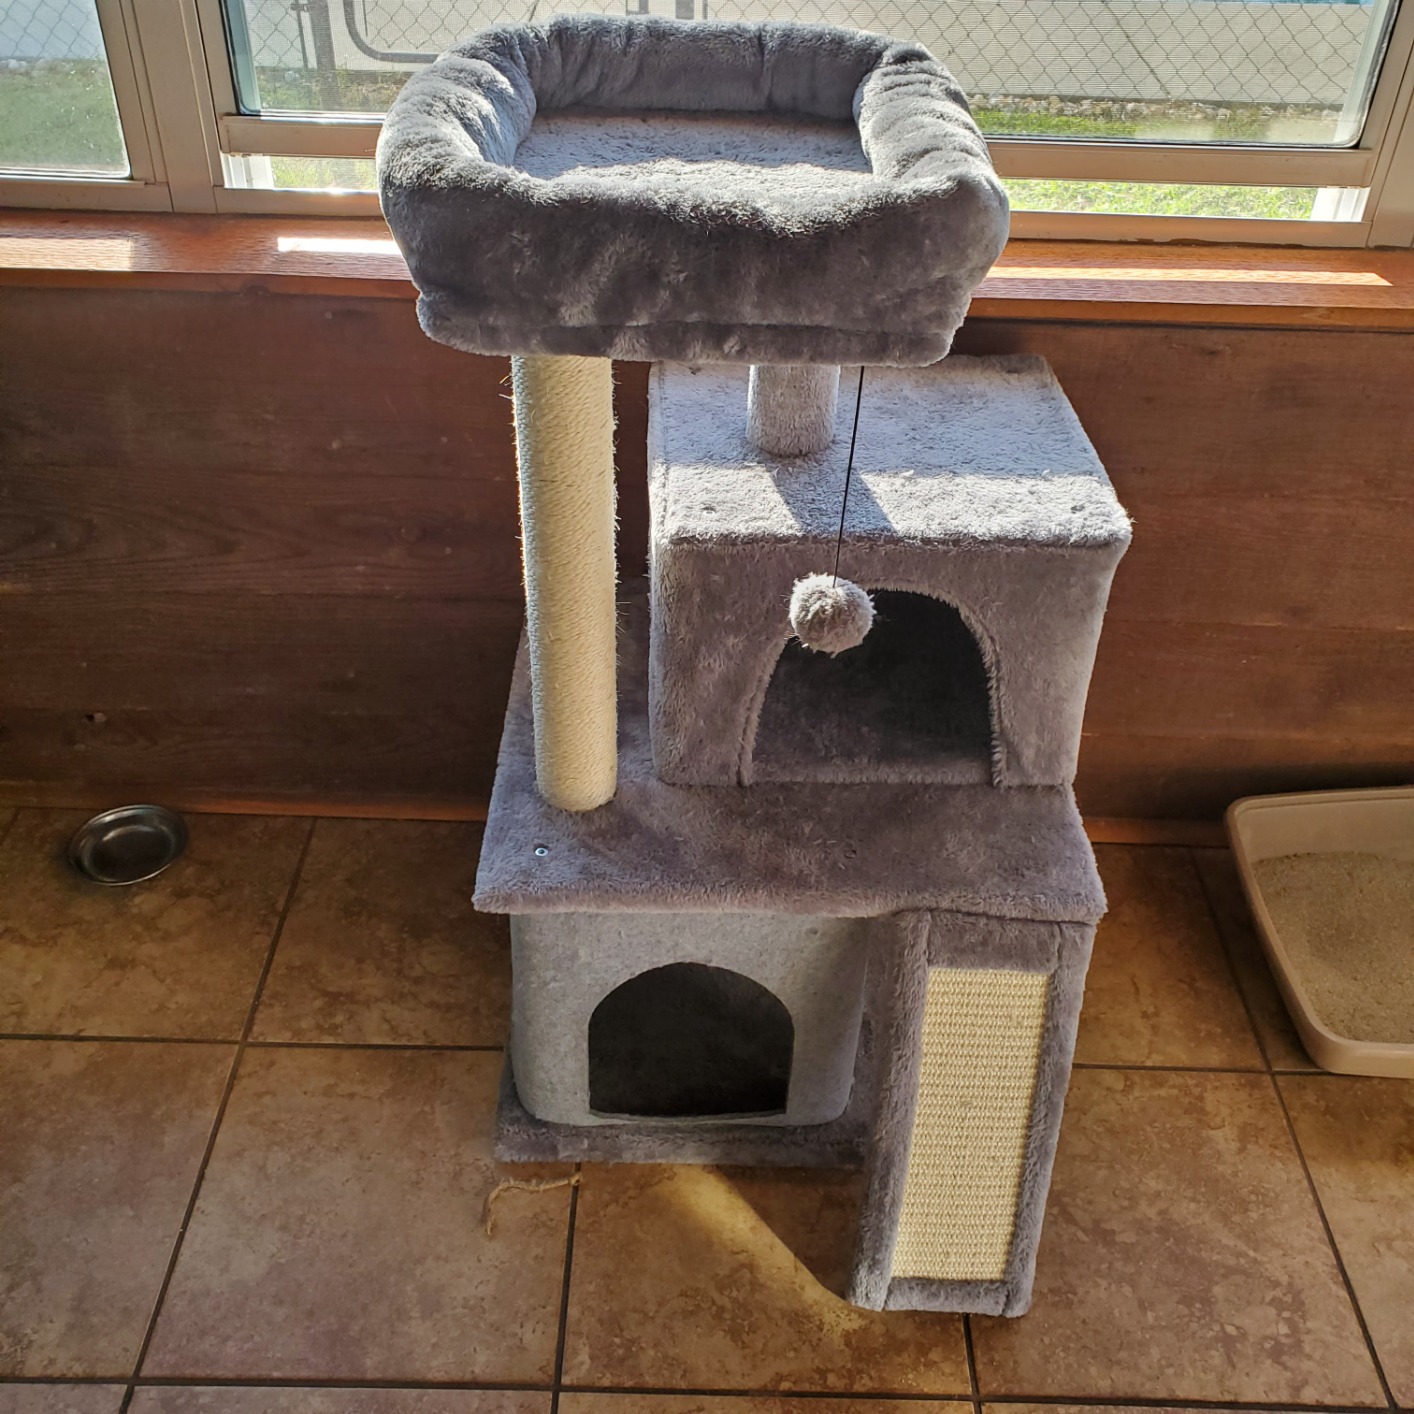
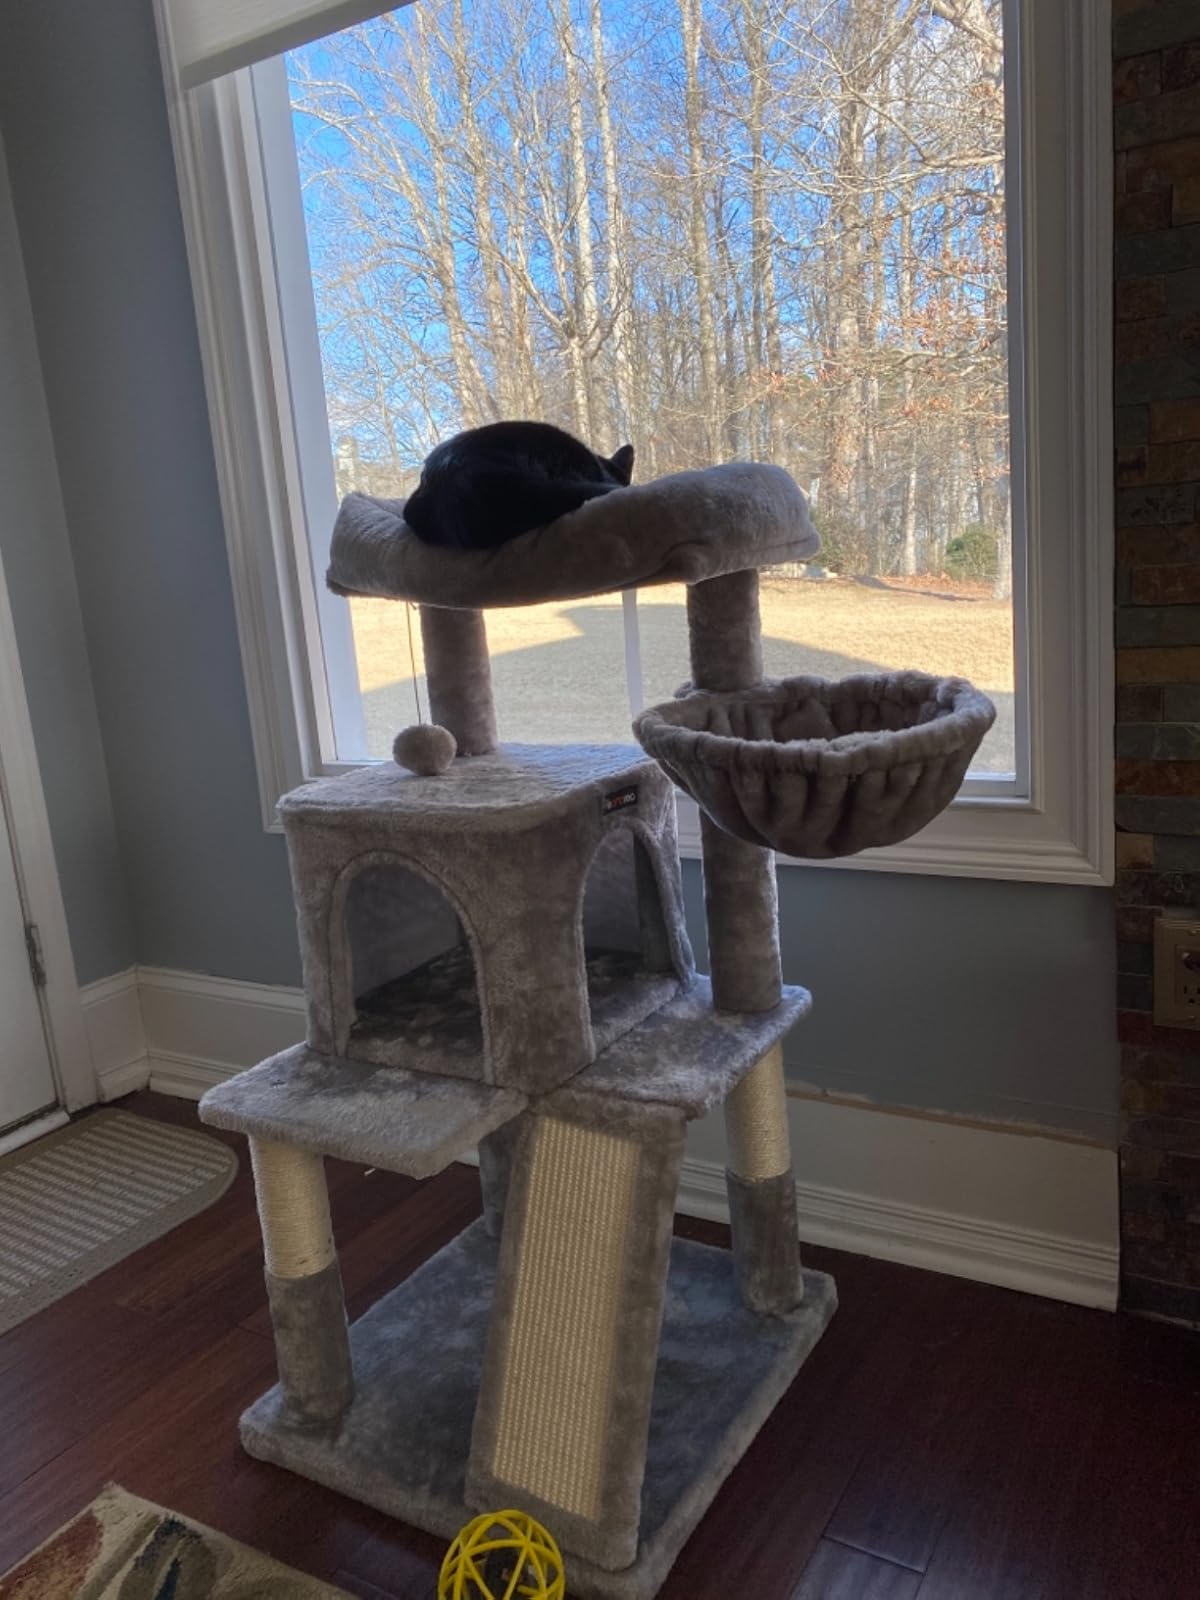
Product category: items_cat tree
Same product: no